Qingdao Observatory

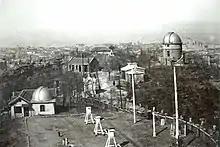
The top of Guanxiang Mountain in the 1950s

After the July 7th Incident of 1937, Qingdao Observatory personnel evacuated from Qingdao in September. On January 10, 1938, the Japanese navy occupied Qingdao and the observatory was taken over by the Japanese navy. According to Wang Huawen (self-titled as binhua), the first director of the Observatory following the Sino-Japanese War, he interned at the Observatory in his early days during Jiang Bingran’s time as director of the Observatory. When taking over it after the Sino-Japanese War, he found that the Observatory was devastated, and many instruments had been destroyed by the Japanese military police.